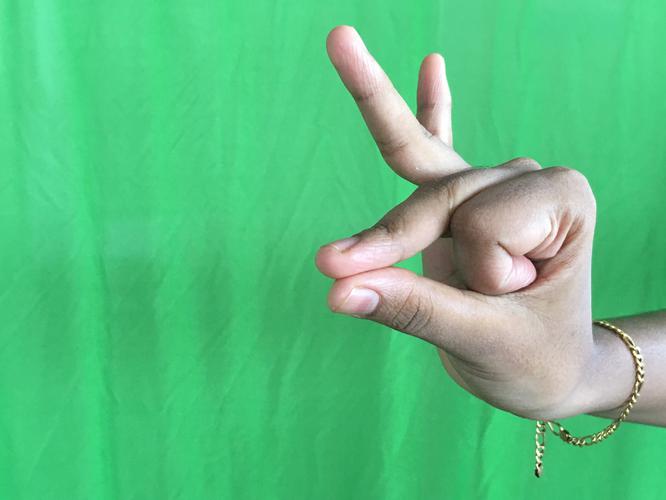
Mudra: Bramaram
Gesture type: single_hand